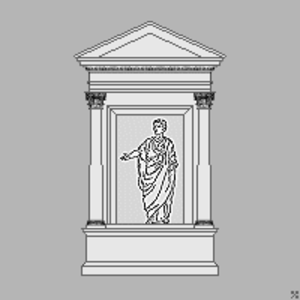
Macellum i Pompeji / Bygningsmæssige detaljer / Indgangsområdet og vestsiden
Skitse af ædicula til placering af en statue
Macellum i Pompeji lå på byens forum og var som markedshal eller -område for fødevarer et centralt sted i den antikke by Pompeji.